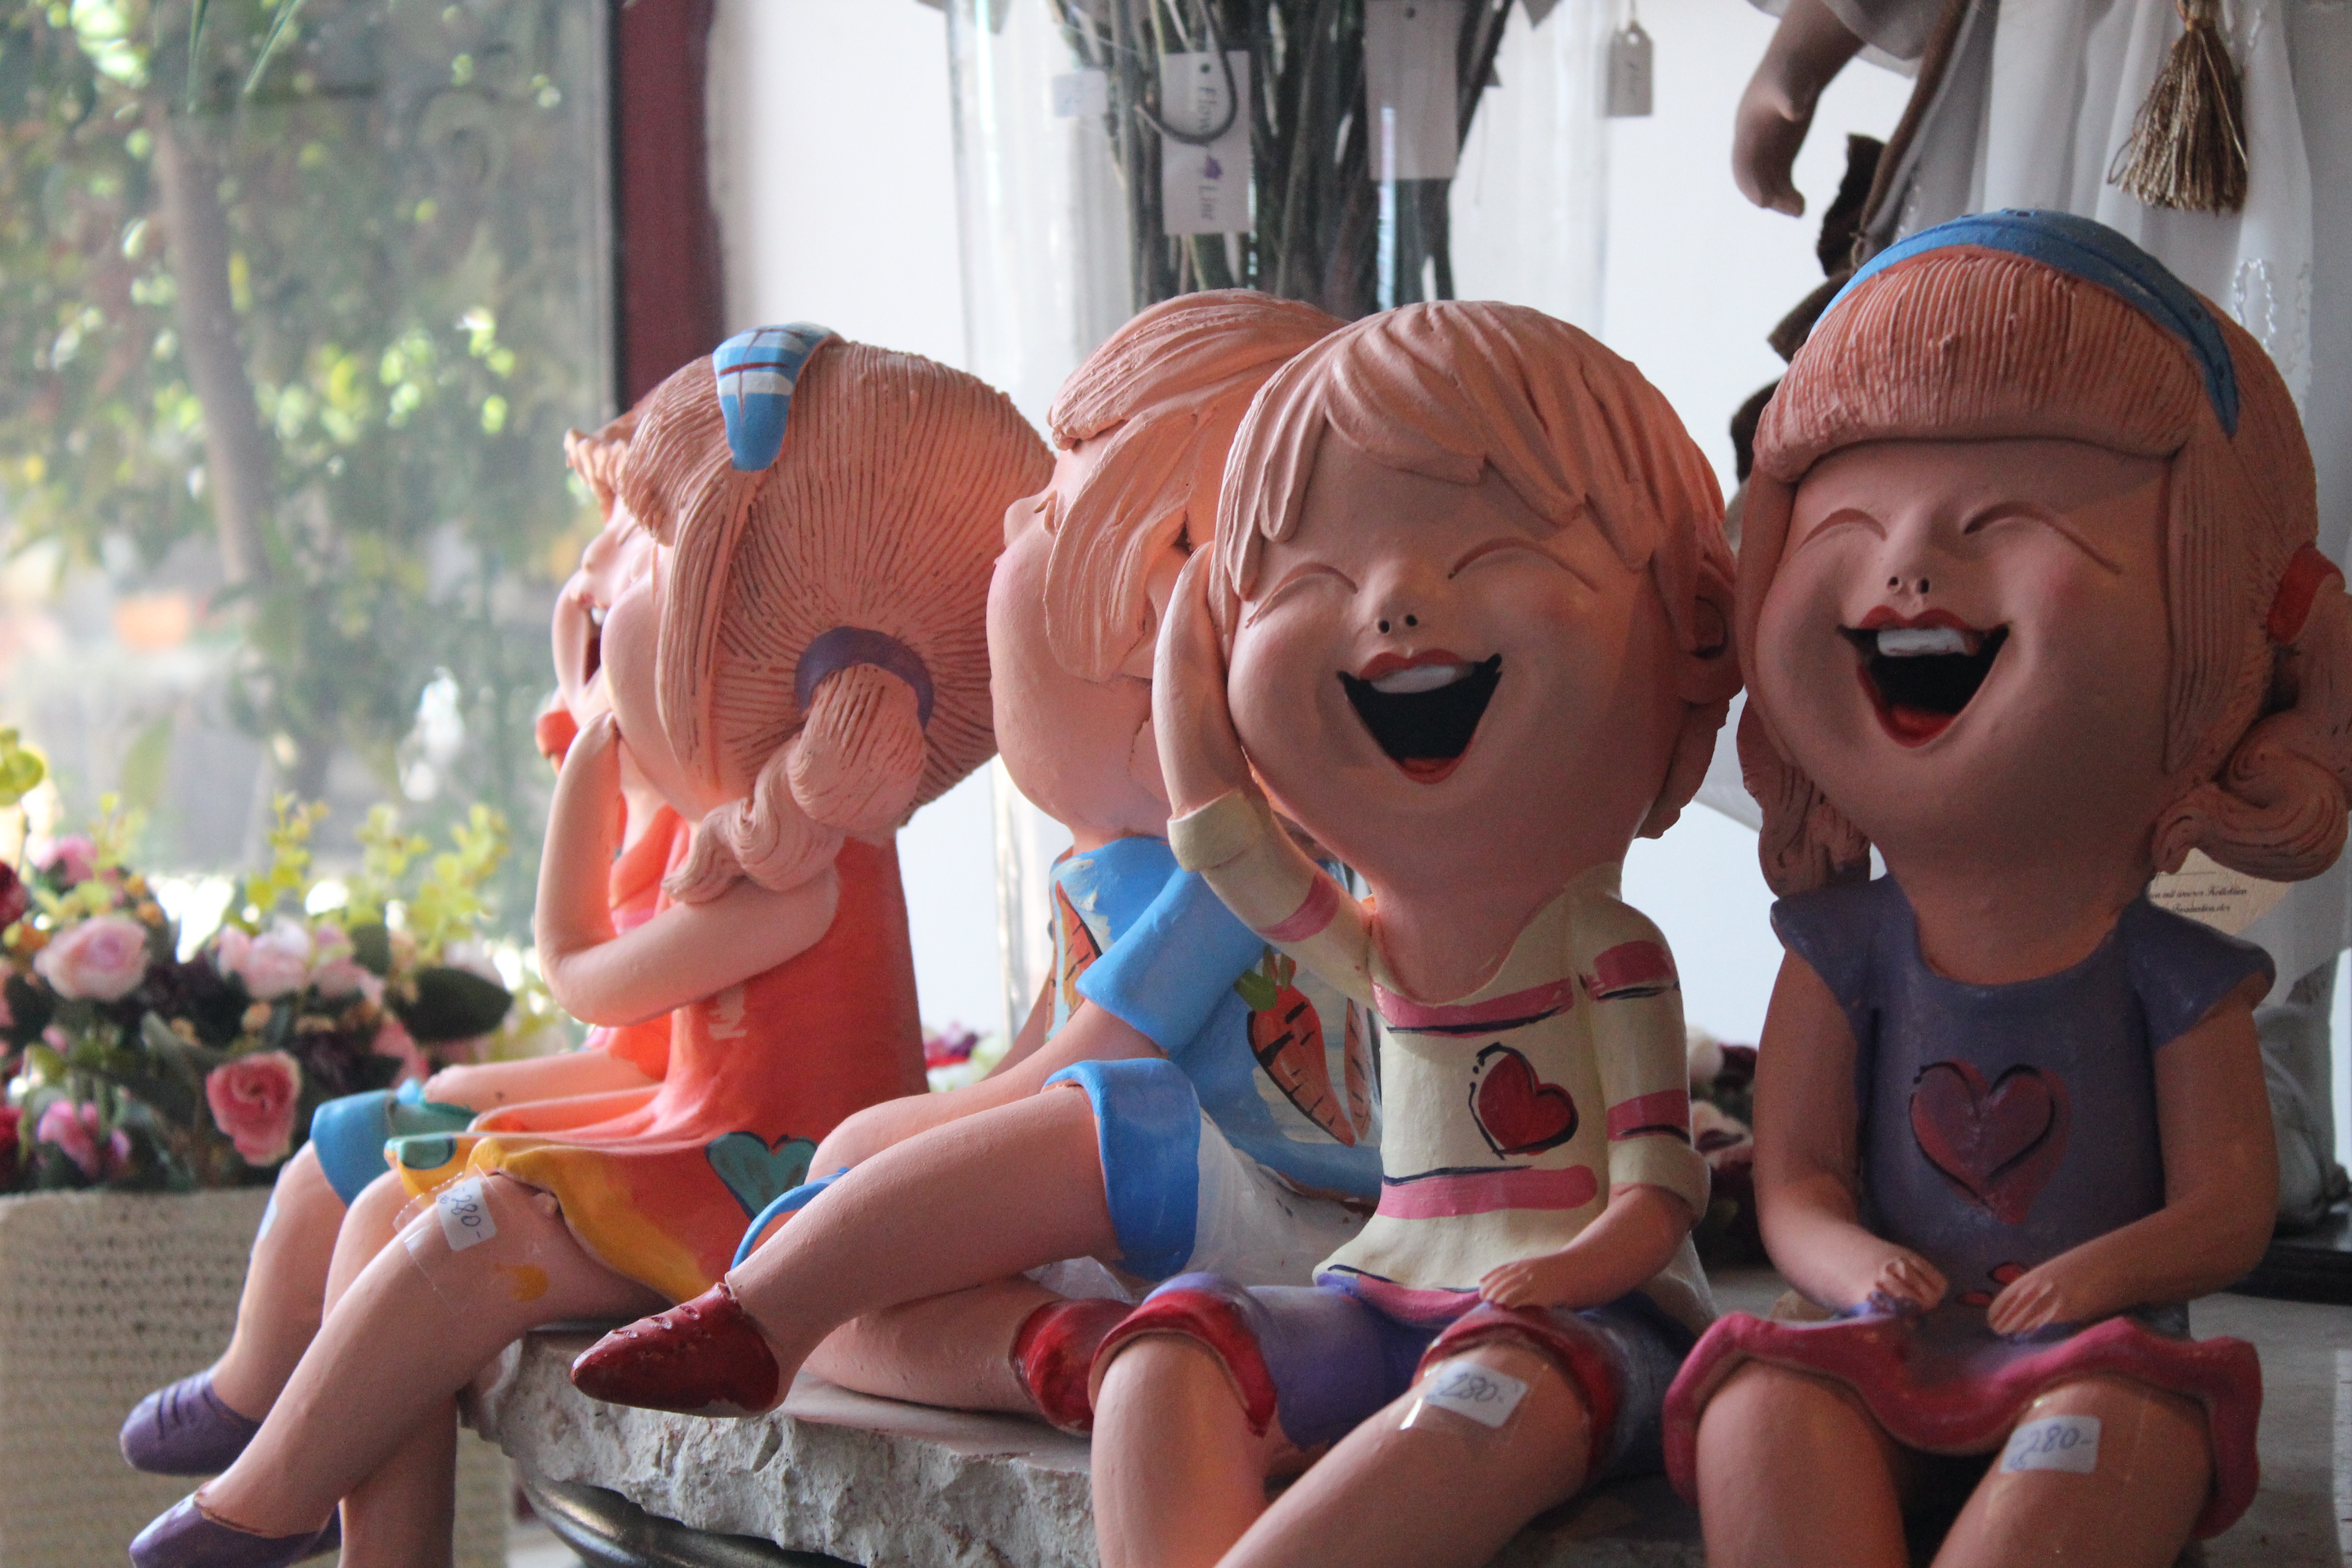
creative, child, craft, colorful, toy, decor, smile, artwork, ornament, art, design, dolls, clay, ornamental, anime, ceramics, children laughing